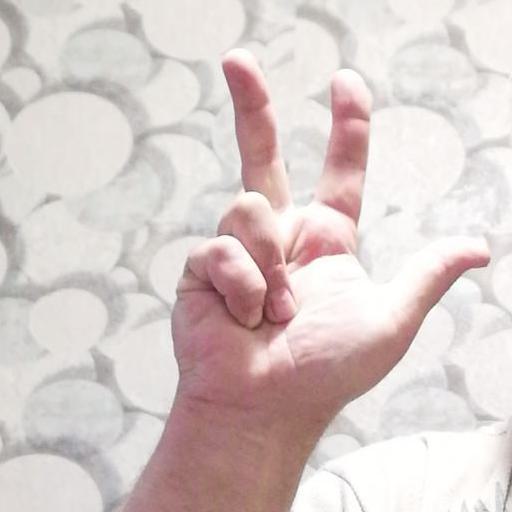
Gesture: three2